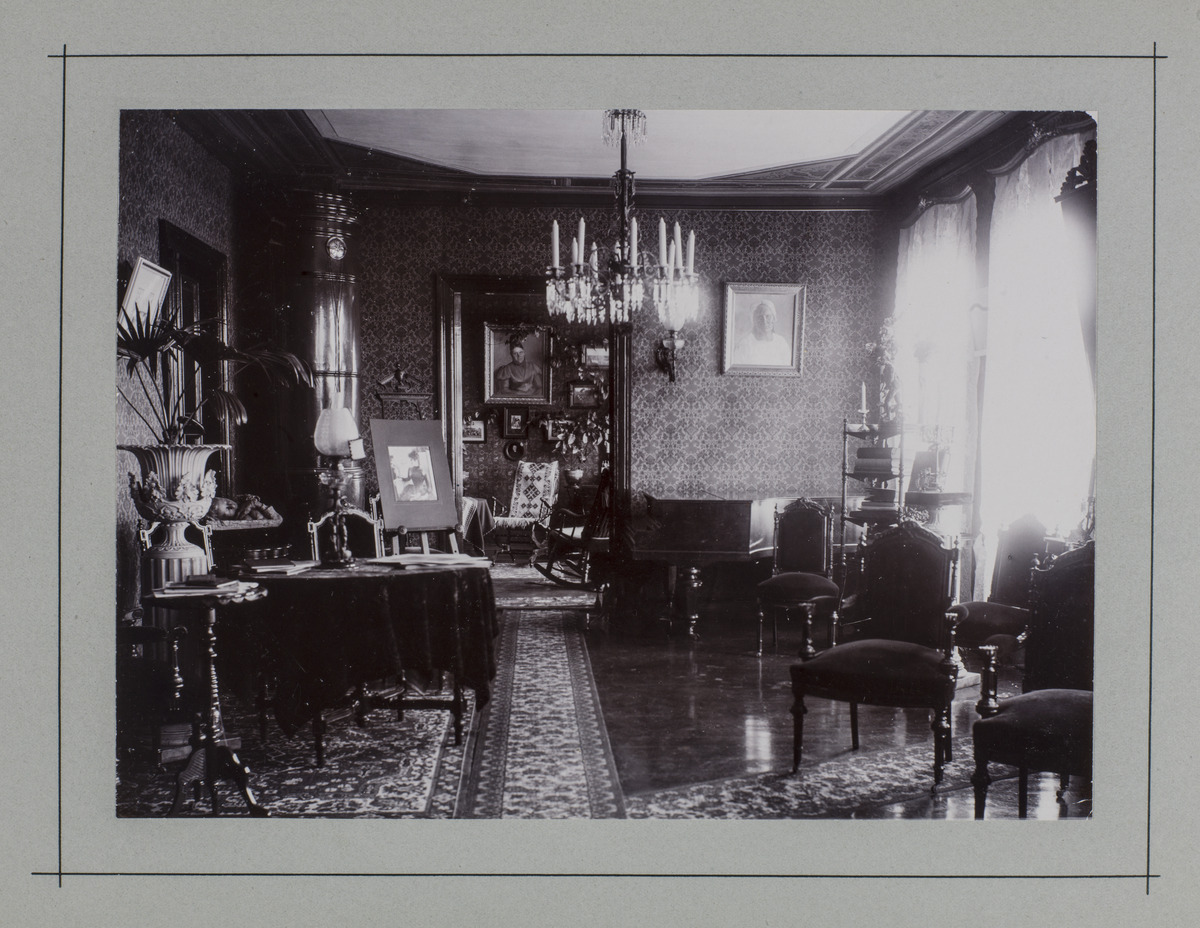
Rouva Hanna Weilinin koti, Eläintarhan huvila 2
sisällön kuvaus: Rouva Hanna Weilinin koti, Eläintarhan huvila 2. Sali. mustavalkoinen
Ajankohta: kuvausaika 1900 n
Paikka: Suomi, Uusimaa, Helsinki, Kallio Helsinki, Linjat Helsinki, Eläintarhan huvila 2. Eläintarhantie 3
Aiheet: huvilat, huoneet, valaisimet, tapetit, huonekasvit, tuolit, sohvat, pöydät, kertaustyylit